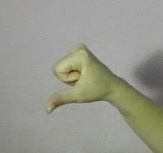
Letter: waw